State University of New York at Geneseo

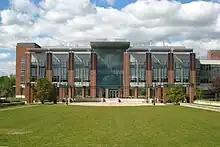
The Integrated Science Center opened in Fall 2006. In the foreground is the college green.

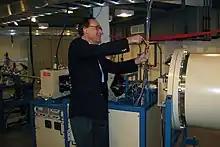
President Christopher Dahl cuts the ribbon on Geneseo's 1.7 MeV tandem Pelletron particle accelerator.

At the far end of the South Village Residences, the college maintains the Spencer J. Roemer Arboretum wherein are preserved "more than 70 species of trees, shrubs and wildflowers, including a magnificent group of oak trees which are more than 200 years old, and several black walnut trees estimated to be over 100 years old."